Goth subculture

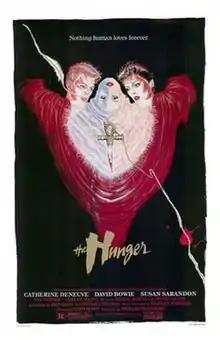
Film poster for "The Hunger", an influence in the early days of the goth subculture

Some of the early gothic rock and deathrock artists adopted traditional horror film images and drew on horror film soundtracks for inspiration. Their audiences responded by adopting appropriate dress and props. Use of standard horror film props such as swirling smoke, rubber bats, and cobwebs featured as gothic club décor from the beginning in The Batcave. Such references in bands' music and images were originally tongue-in-cheek, but as time went on, bands and members of the subculture took the connection more seriously. As a result, morbid, supernatural and occult themes became more noticeably serious in the subculture. The interconnection between horror and goth was highlighted in its early days by "The Hunger", a 1983 vampire film starring David Bowie, Catherine Deneuve and Susan Sarandon. The film featured gothic rock group Bauhaus performing "Bela Lugosi's Dead" in a nightclub. Tim Burton created a storybook atmosphere filled with darkness and shadow in some of his films like "Beetlejuice" (1988), "Batman" (1989), "Edward Scissorhands" (1990), "Batman Returns" (1992) and the stop motion films "The Nightmare Before Christmas" (1993), which was produced/co-written by Burton, and "Corpse Bride" (2005), which he co-produced. The Nickelodeon cartoon "Invader Zim" is also based on the goth subculture.